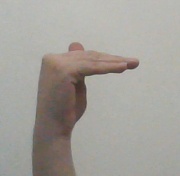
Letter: khaa